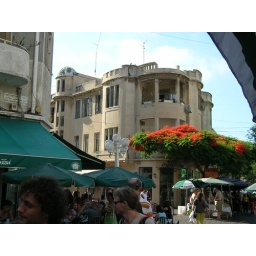
Cool building in street market